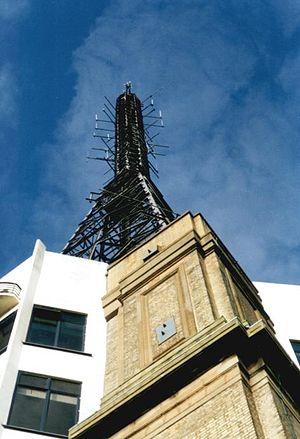
BBC One est une chaîne de télévision publique britannique appartenant à la British Broadcasting Corporation. Lancée le 2 novembre 1936 sous le nom de BBC Television Service, elle est la doyenne des chaînes de télévision au Royaume-Uni. Rebaptisée BBC 1 au moment du lancement de la seconde chaîne, BBC 2, en 1964, elle devient « BBC One » en 1997.
BBC Two est la seconde chaîne de télévision britannique diffusée par la British Broadcasting Corporation. Elle a été lancée le 21 avril 1964 sous le nom de BBC2.